Jean Schlumberger (writer)

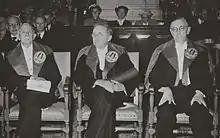
Honorary doctorate of Leiden University (1954)

Jean Schlumberger (born Paul Conrad Nikolaus Johann Schlumberger; 26 May 1877 – 25 October 1968) was a French writer, journalist and poet. He was born in Guebwiller, Alsace-Lorraine, and died in Paris.